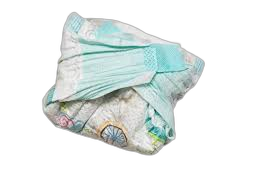
Waste category: trash